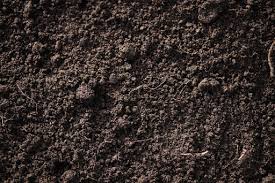
Soil type: Black Soil